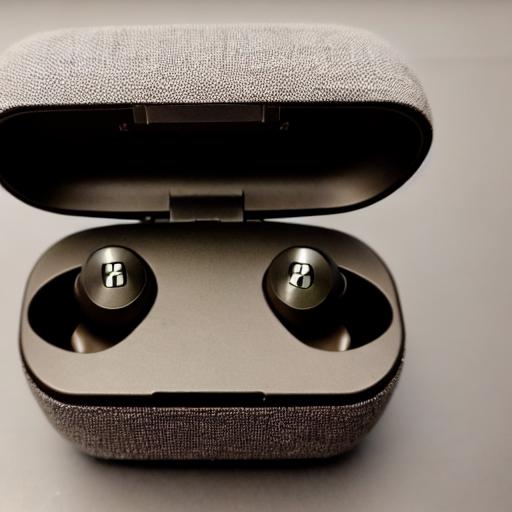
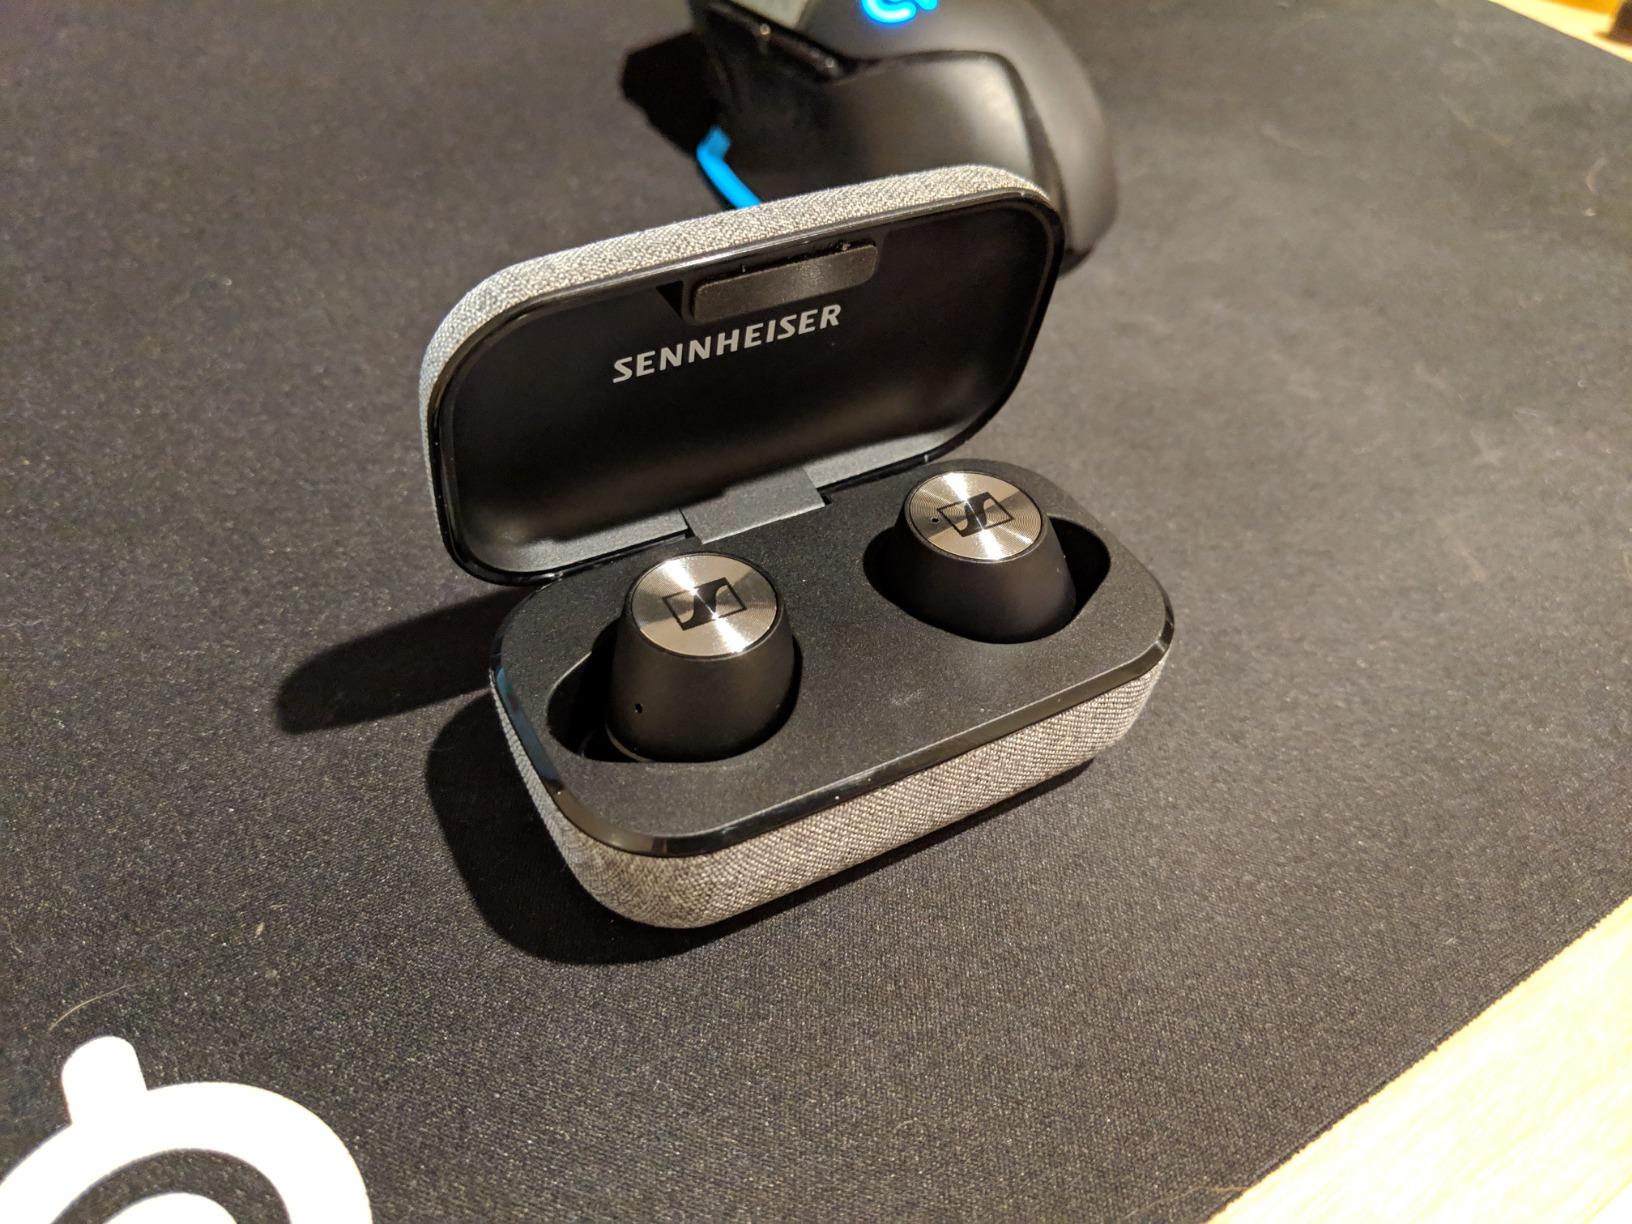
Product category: earbuds
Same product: no